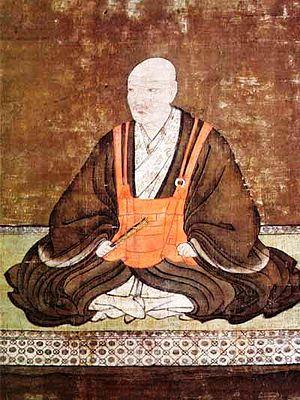
Ōtomo Sōrin est un daimyo de l'époque Sengoku, chef de l'un des clans les plus puissants de l'île de Kyūshū, faisant partie de ceux qui, rencontrant saint François Xavier, se convertissent au christianisme.